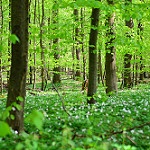
Label: forest